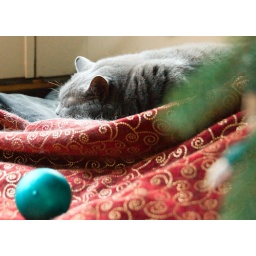
Woody loves sleeping under the tree on the quilt I use to catch the balls he knocks down while under there.